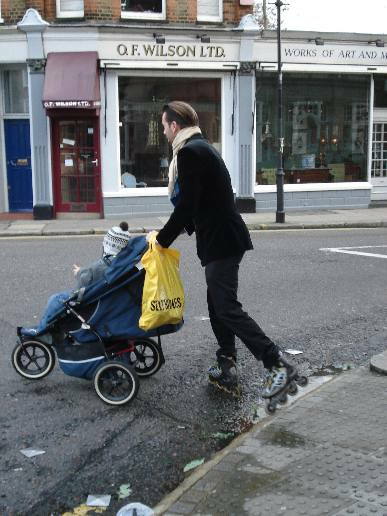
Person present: Yes